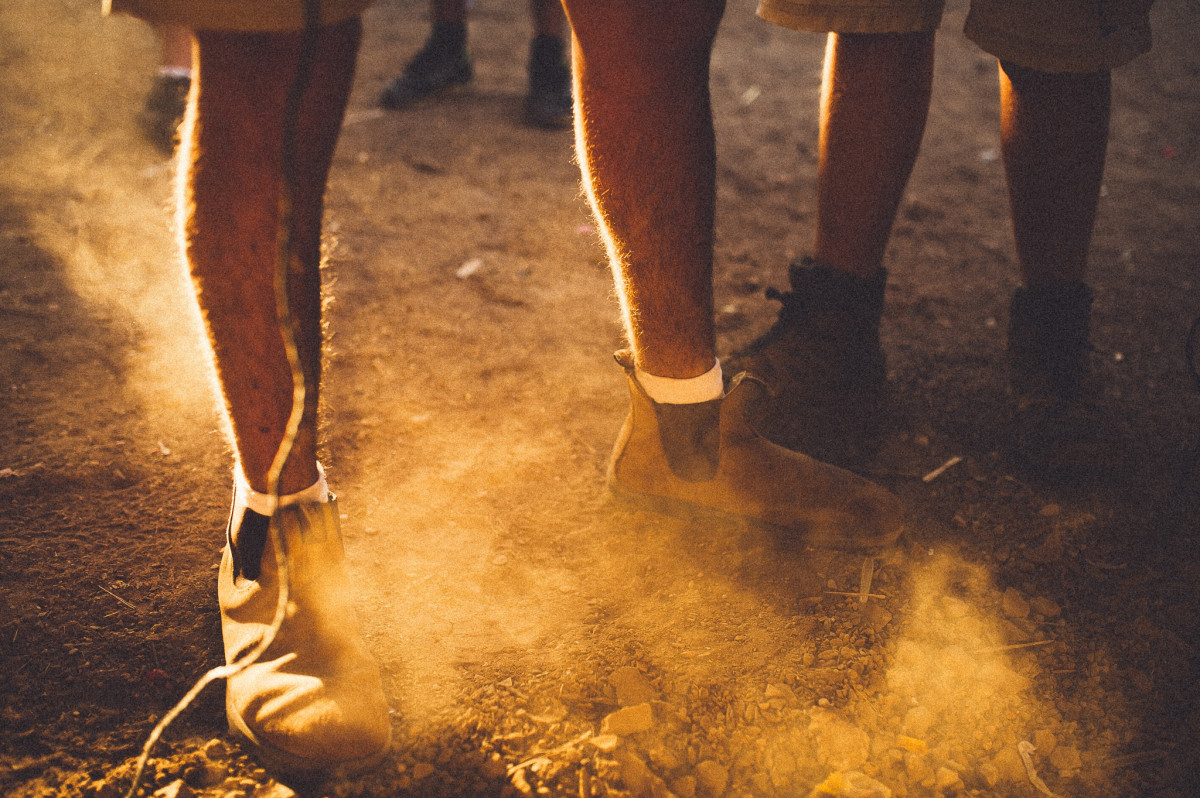
Tags: night, ground, sunlight, morning, leg, dirt, color, fire, soil, dust, temple